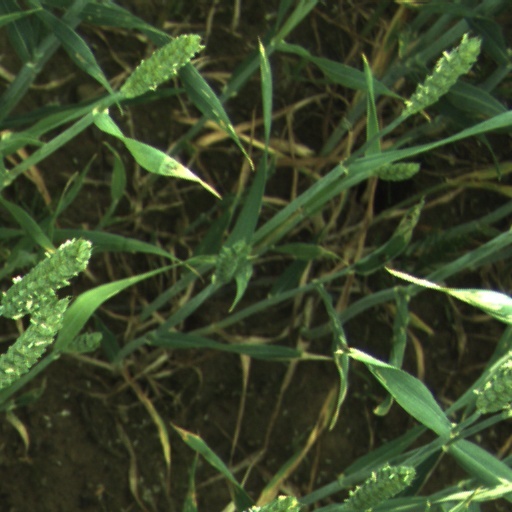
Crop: wheat